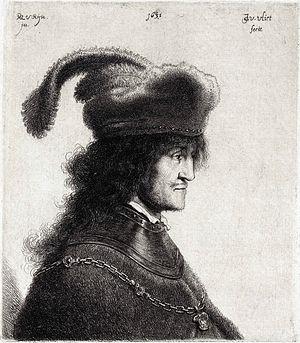
George I (György) Rákóczi de Felsővadász (1593-1648). Gravure de Jan Gillisz. van Vliet à une conception par Rembrandt van Rijn.